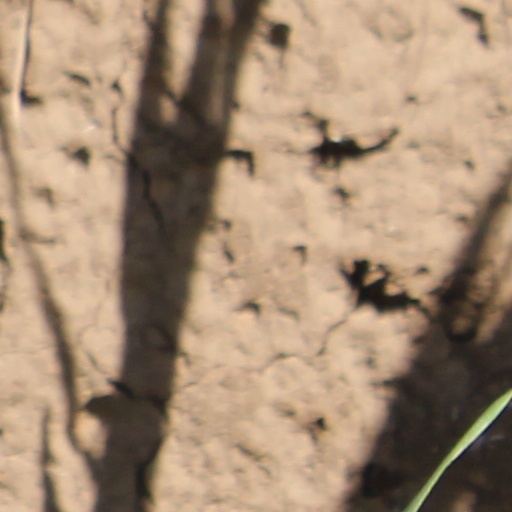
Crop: wheat